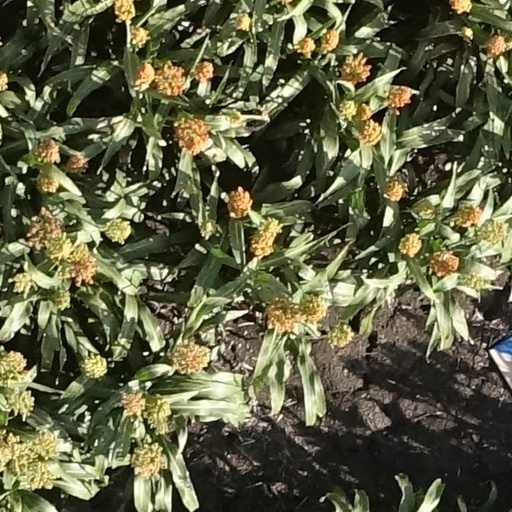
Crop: sorghum